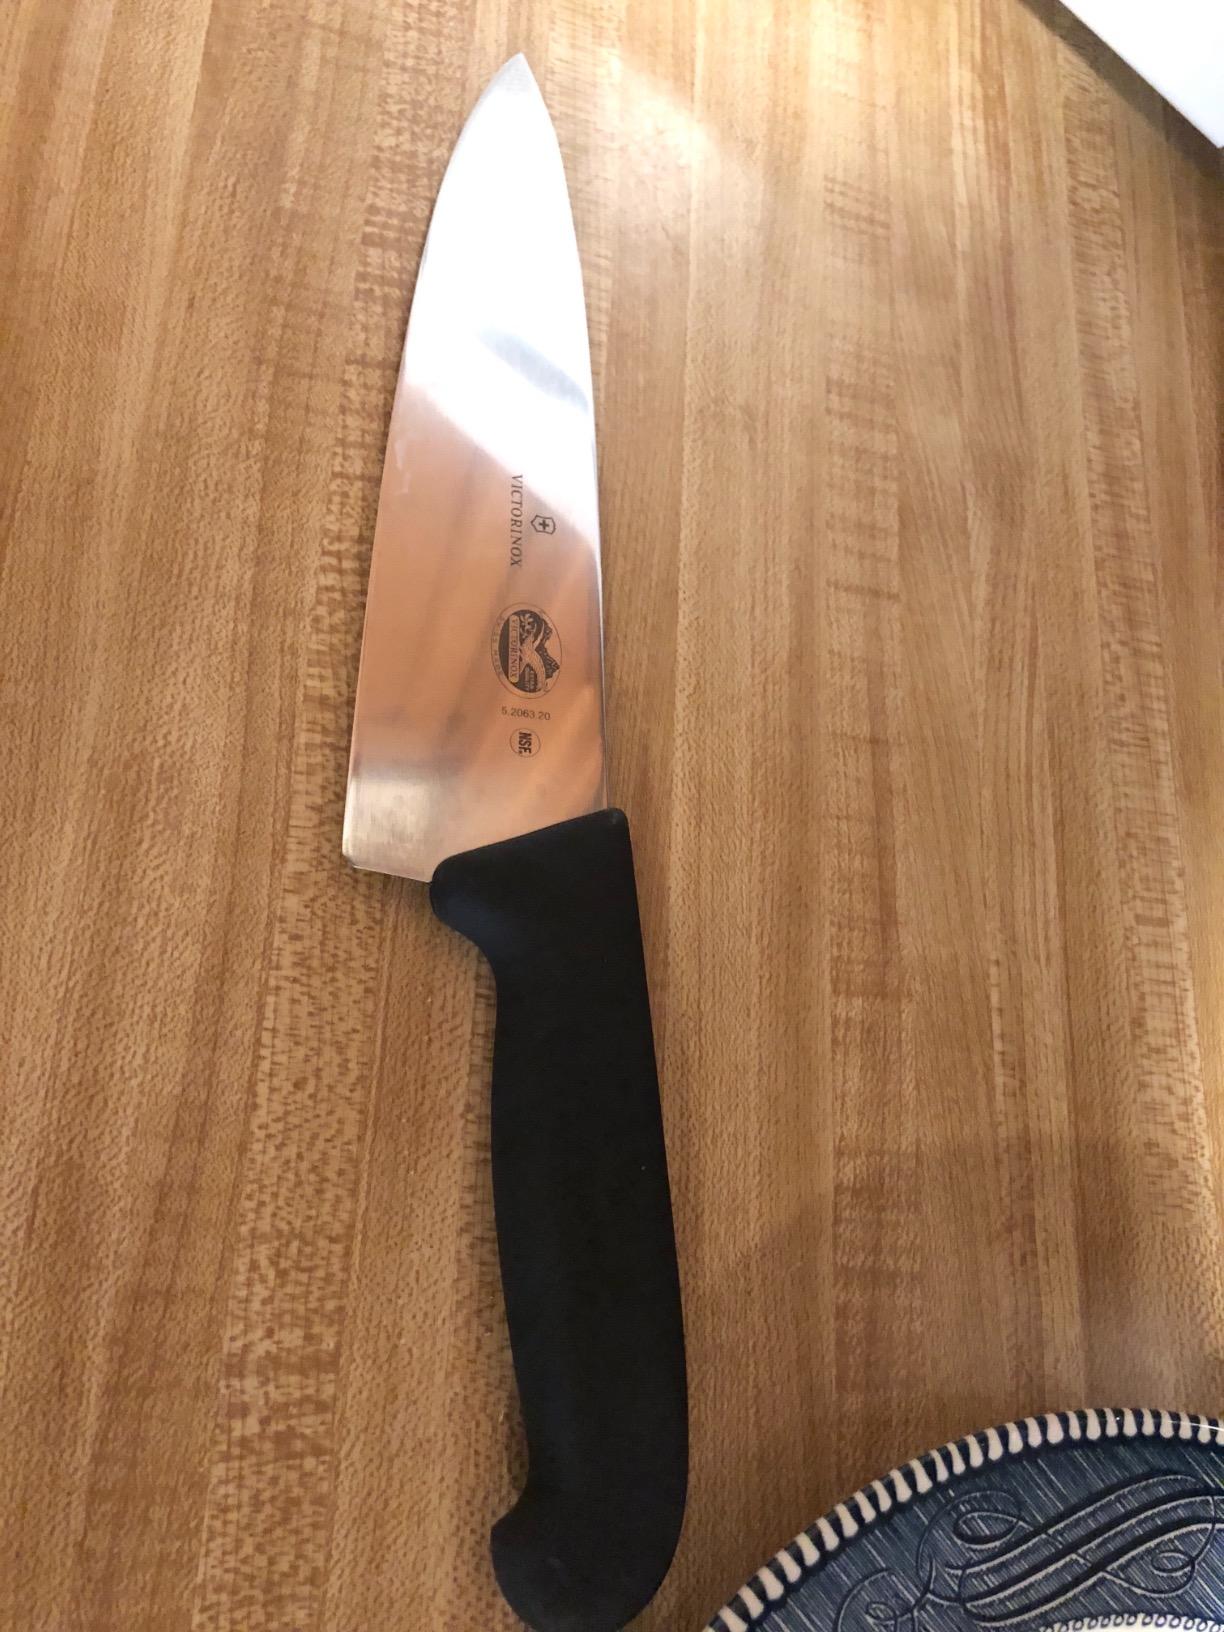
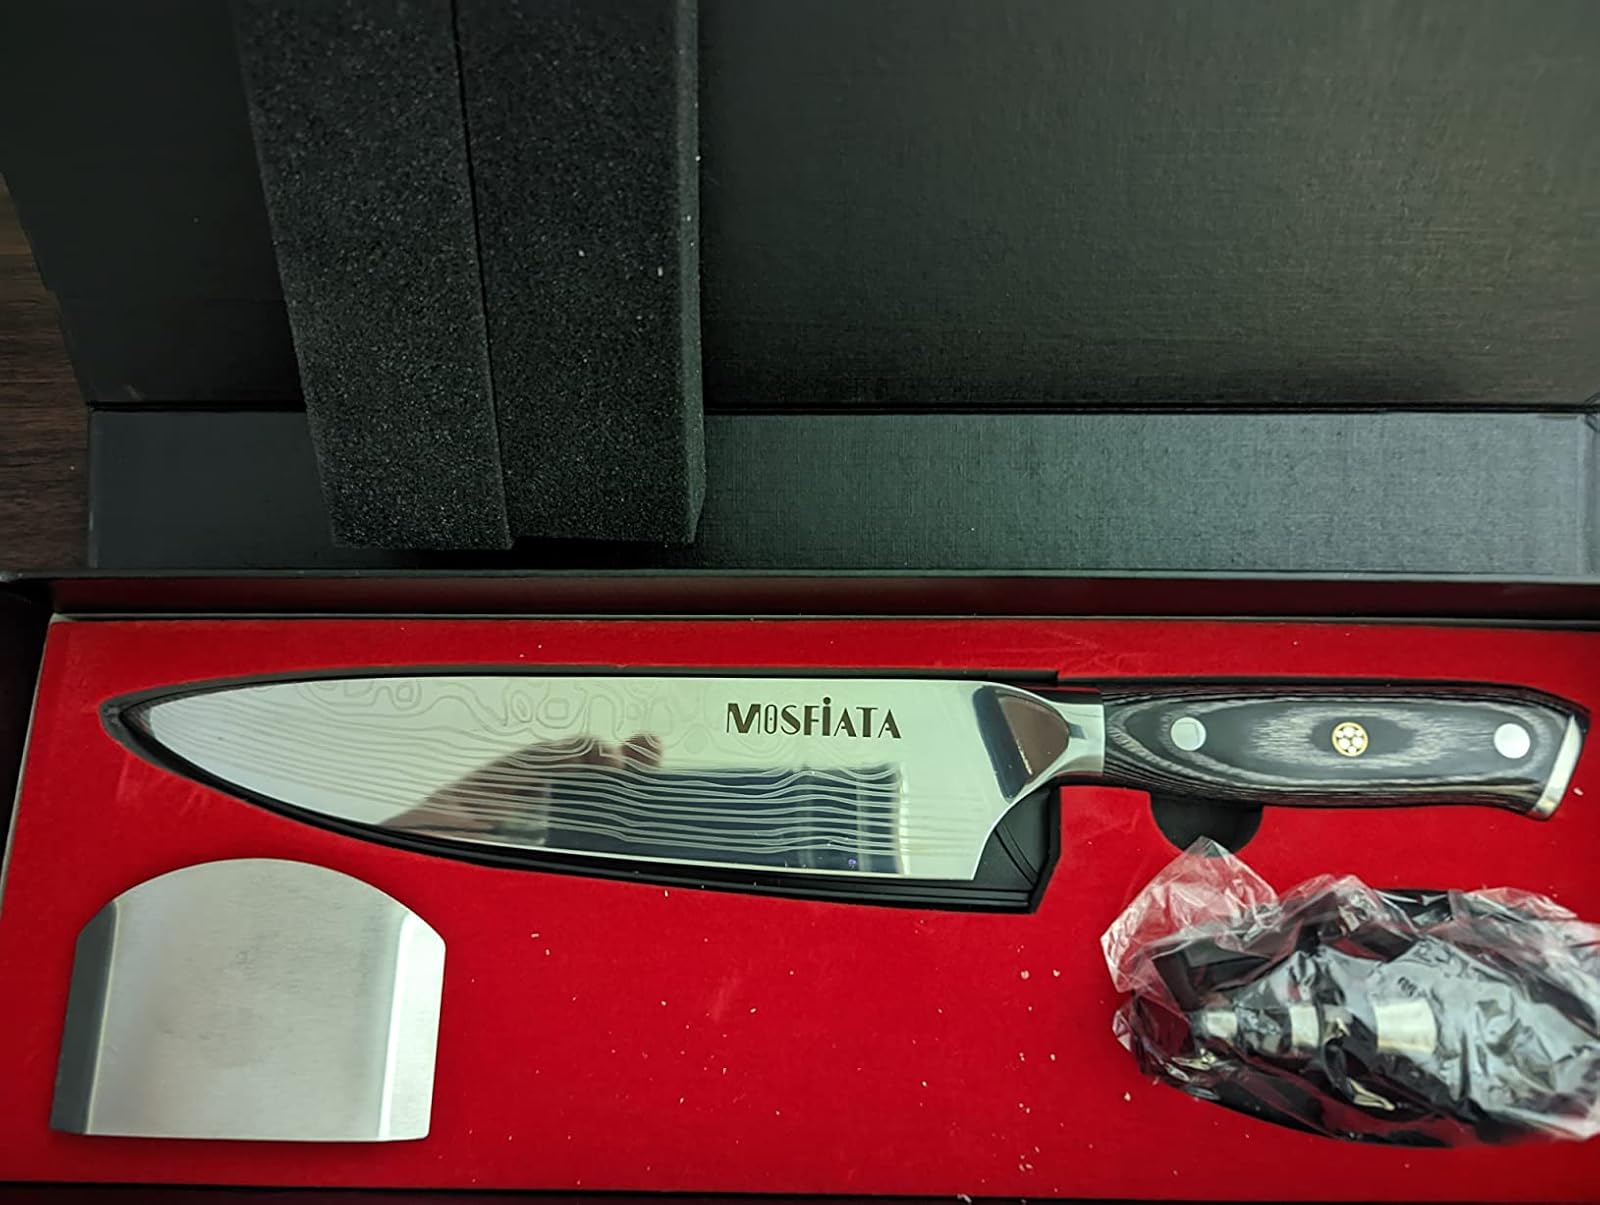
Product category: items_knife
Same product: no